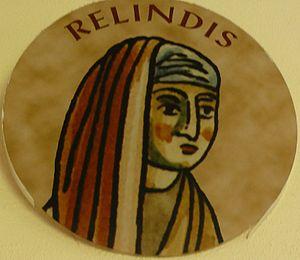
L'abbaye Sainte-Marie de Niedermunster située à 511 mètres d'altitude, au pied du mont Sainte-Odile a été fondée par sainte Odile vers 700 pour accueillir les pèlerins qui ne pouvaient pas accéder à celui du mont Sainte-Odile. Jusqu'à la fin du XIIᵉ siècle, les abbayes de Hohenbourg et de Niedermunster possédaient en indivision le même patrimoine, puis ont fonctionné séparément à partir du XIIIᵉ siècle. En 1542, l'abbaye passe dans le domaine du Grand Chapitre de la cathédrale de Strasbourg.